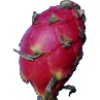
Label: red_pitahaya